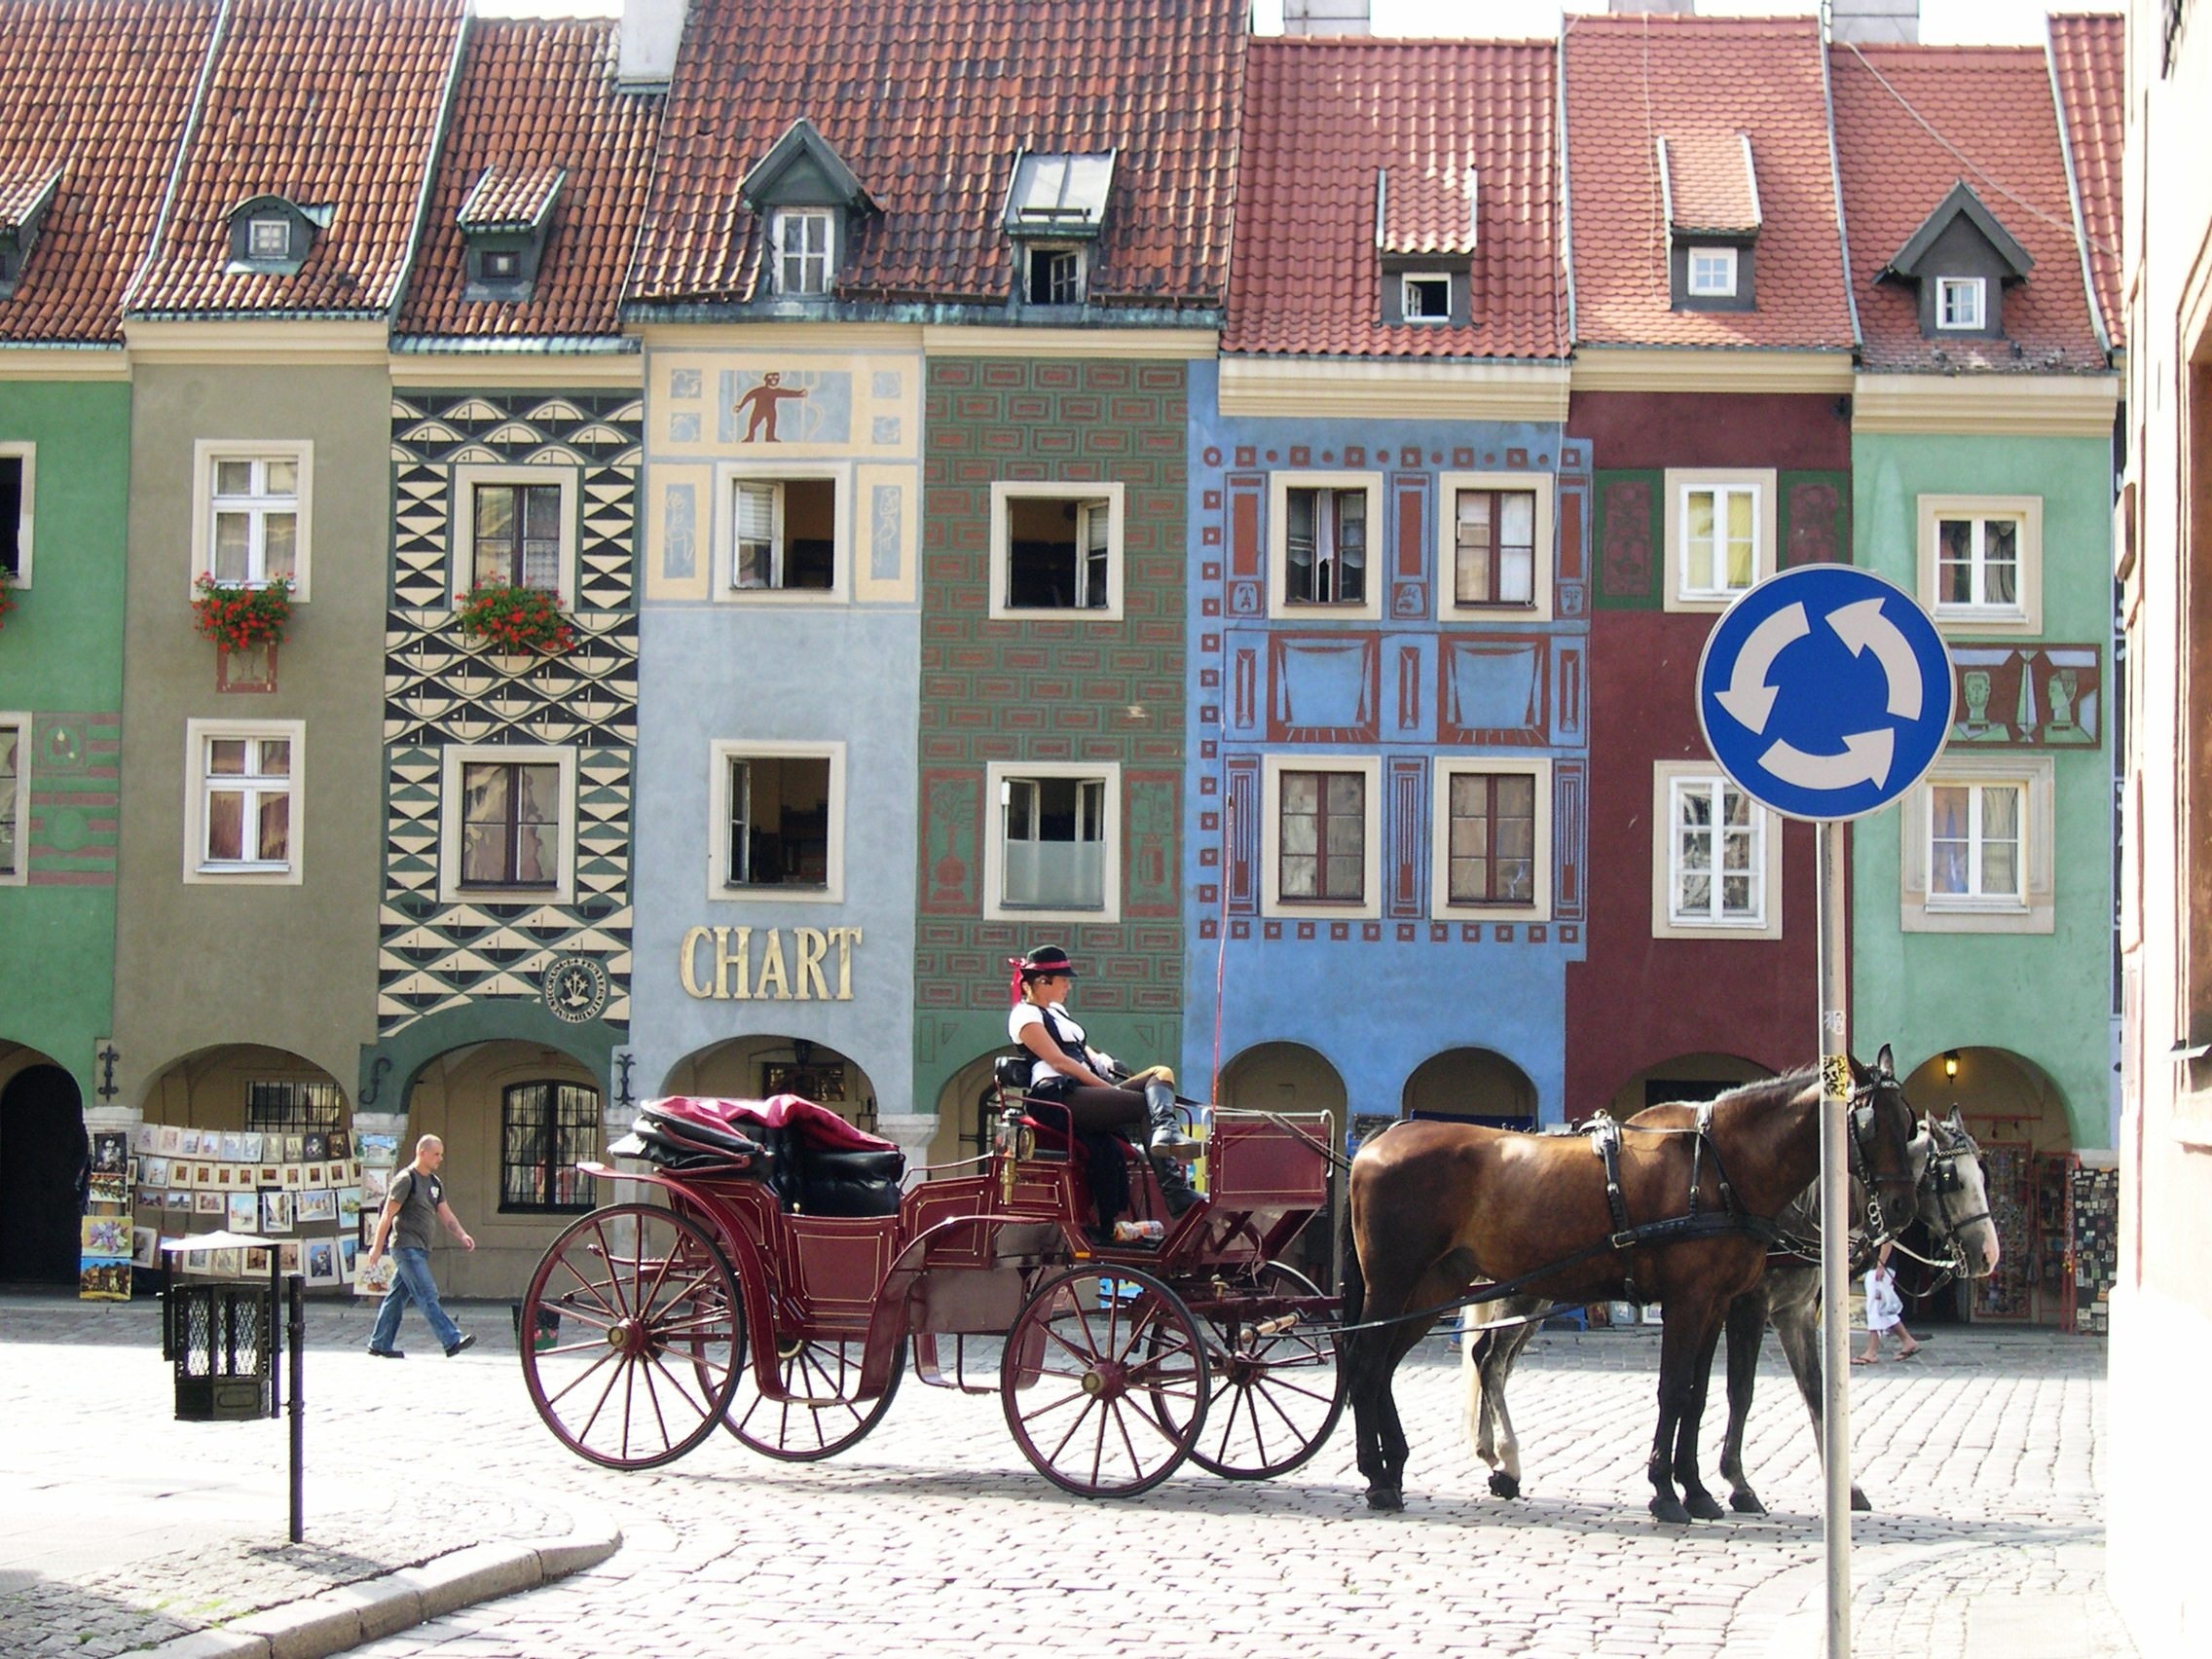
vehicle, market, poland, carriage, poznan, horse and buggy